Tin Wan

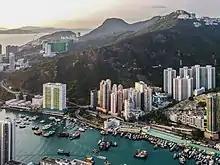
Tin Wan.

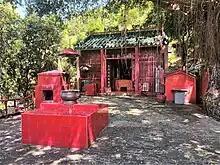
Tam Kung Yea Temple, off Shek Pai Wan Road, in Tin Wan.

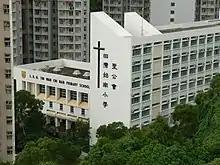
Tin Wan Chi Nam Primary School.

Tin Wan is an area at the south of Hong Kong Island, Hong Kong. It is at the west of Aberdeen and the east of Kellett Bay and Wah Fu Estate.